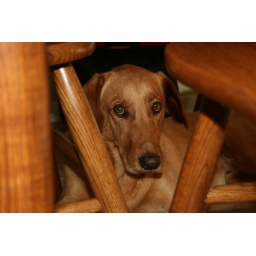
Beau hiding under the kitchen table when we were getting ready to replace the baseboards in the kitchen, Aug 2009